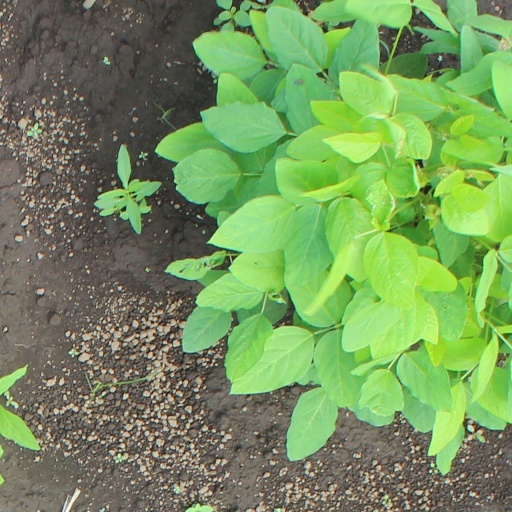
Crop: soybean